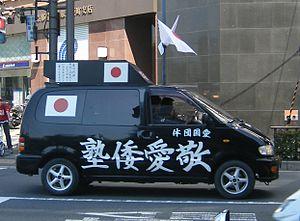
Uyoku dantai est un terme générique qui désigne divers groupes japonais ultra-nationalistes parmi lesquels on trouve le groupe kōshinkai. Ces groupes demeurent marginaux au Japon mais assurent une présence fréquente dans les grandes villes japonaises où l'on peut voir des camionnettes noires appelées gaisensha munis de haut-parleurs appelant les gens à se joindre à leurs idées et jouant le Kimi Ga Yo.